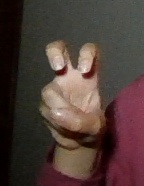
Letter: toot